Newton Adams

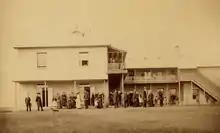
The Adams Mission, near Amanzimtoti pictured in 1886

Newton Adams (August 4, 1804 – September 16, 1851) was an American missionary and doctor who worked in southern Africa. Adams worked as a medical doctor in New York City for a short while prior to volunteering to serve as a physician with the American Board of Commissioners for Foreign Missions. Sent to a mission in Natal, southern Africa Adams became one of the first doctors in that region. He was later ordained and established a mission at Adams Mission, where he taught and preached in addition to providing medical care. After his death the Adams College was established and named for him.